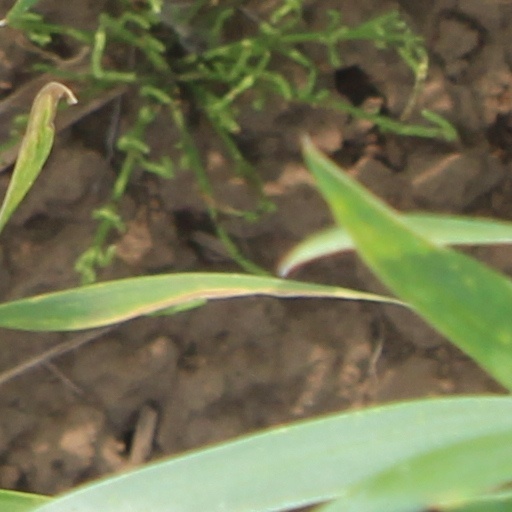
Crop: wheat